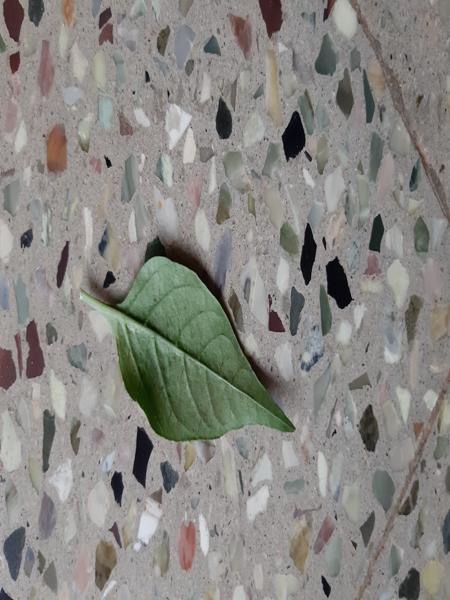
Plant: Chilly